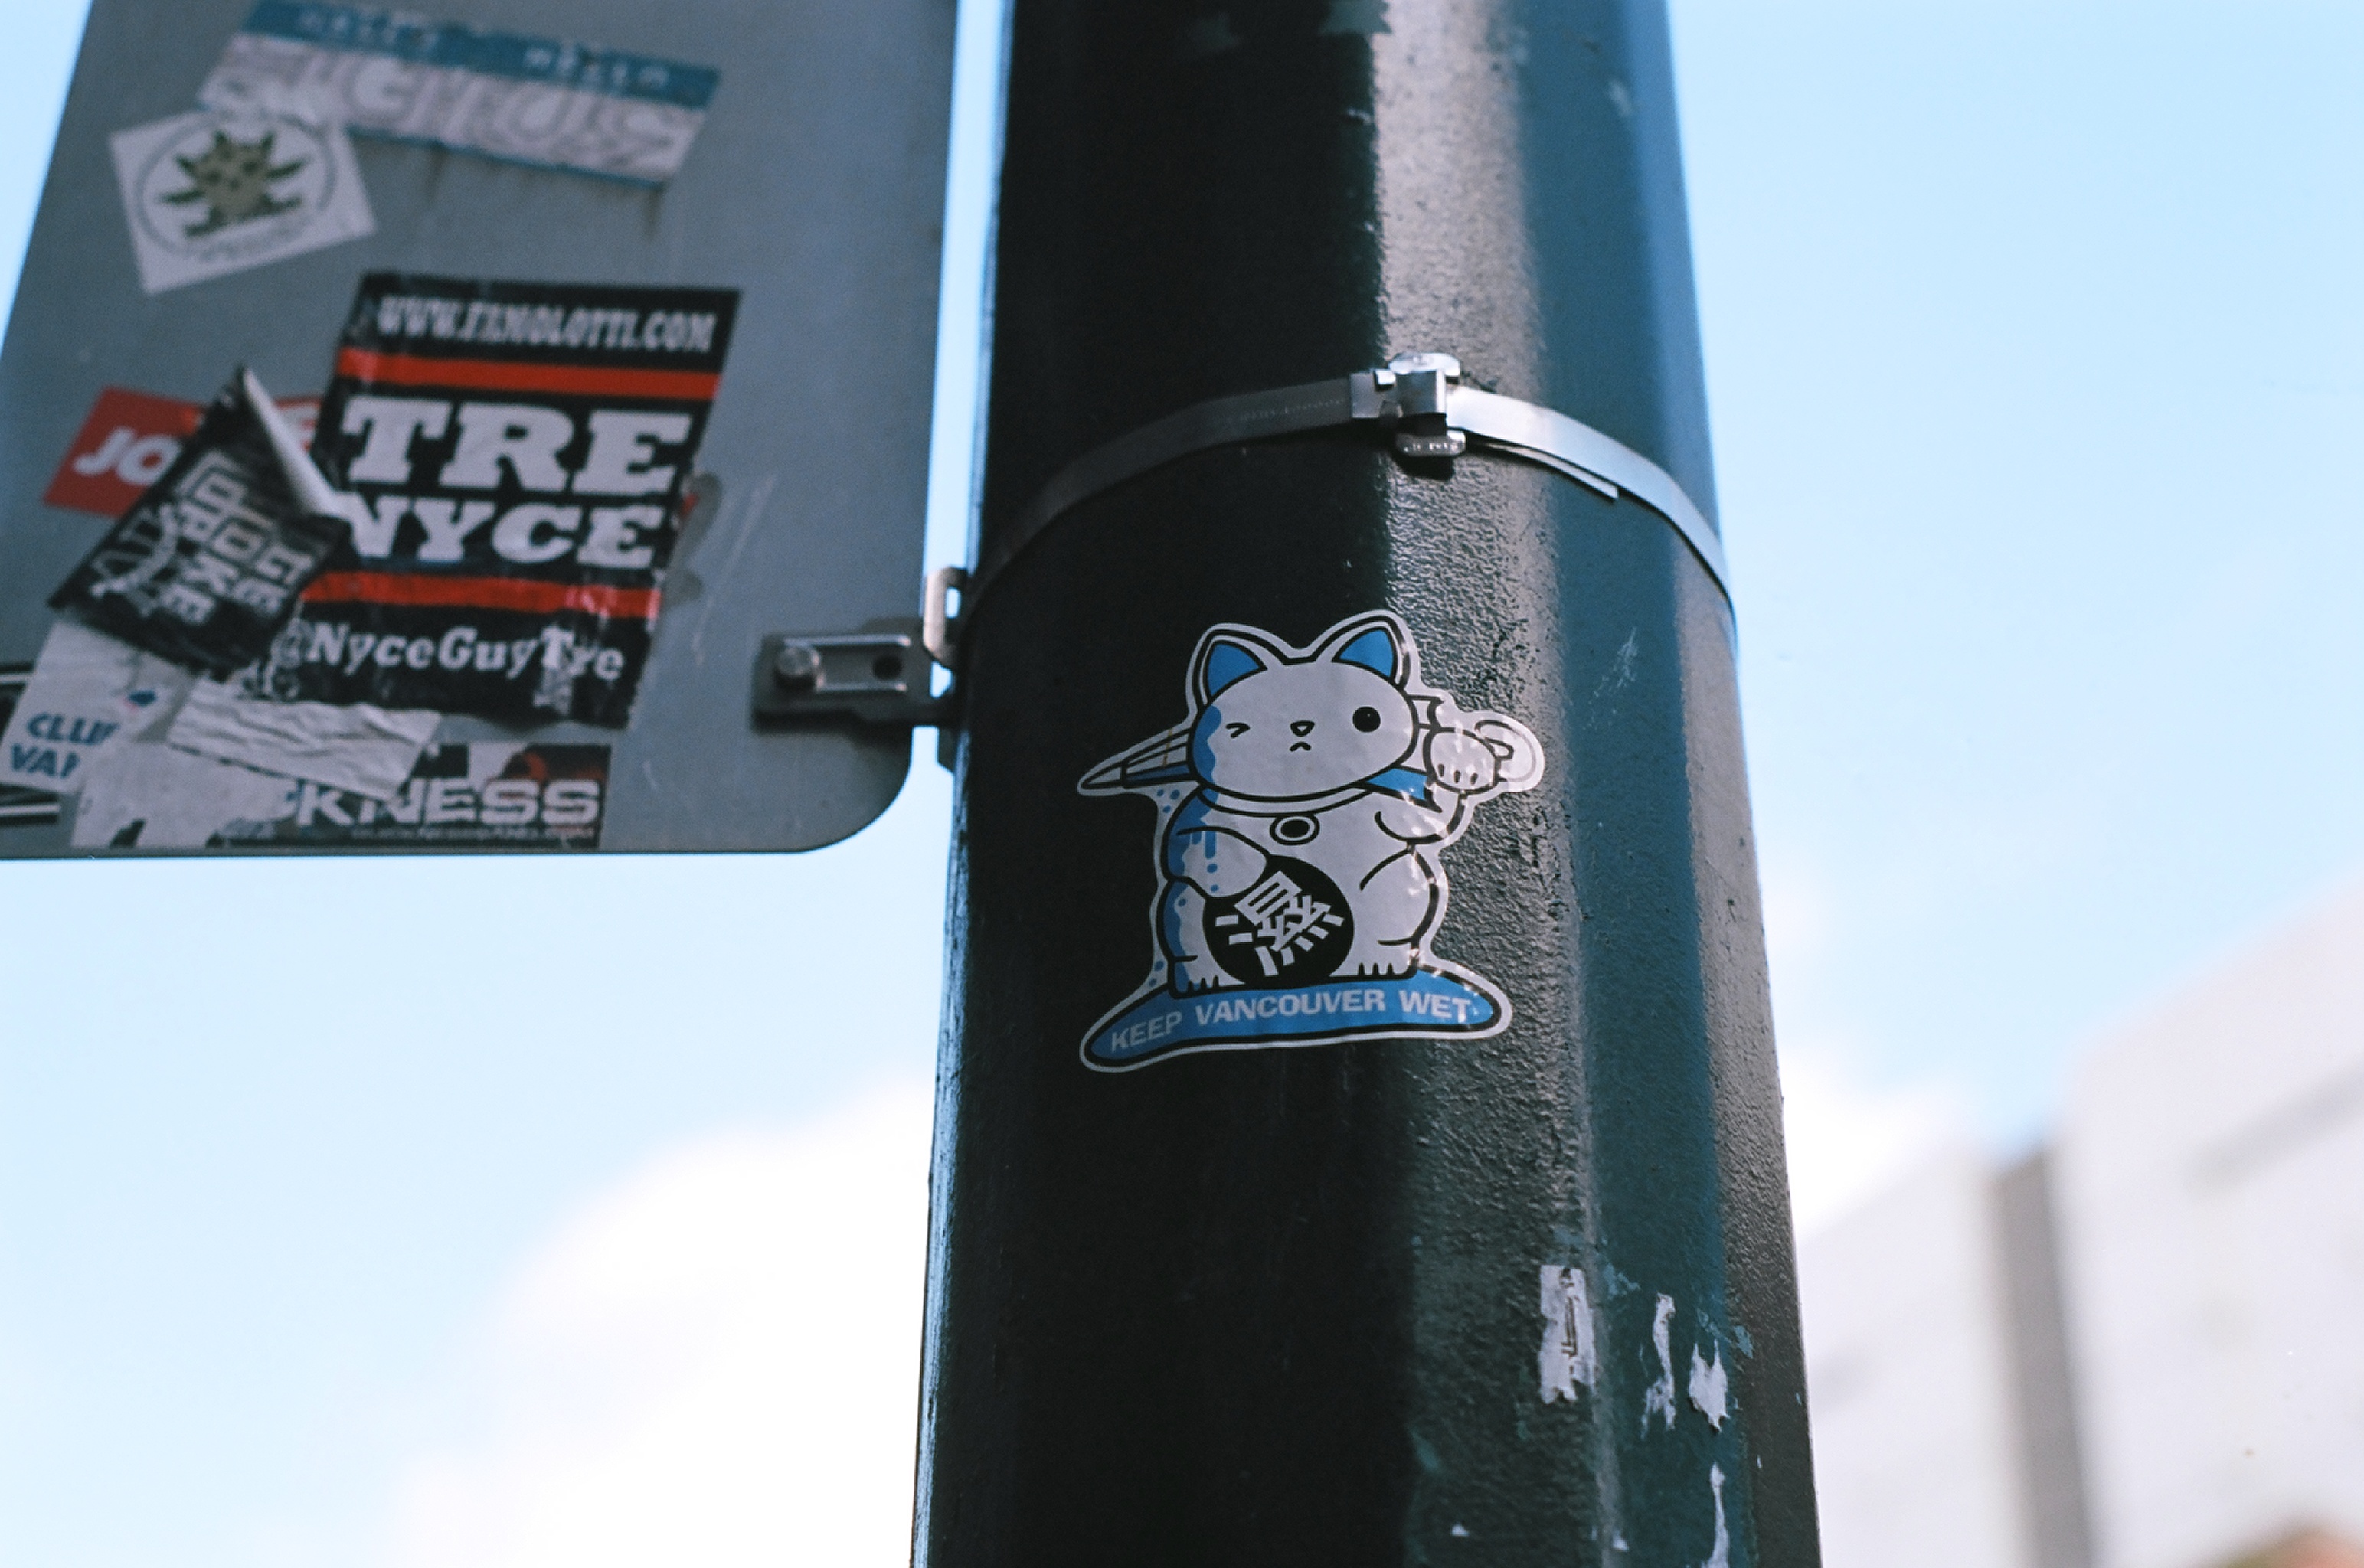
advertising, sign, banner, vancouver, blue, art, k1000, ektar100, pentax55mm